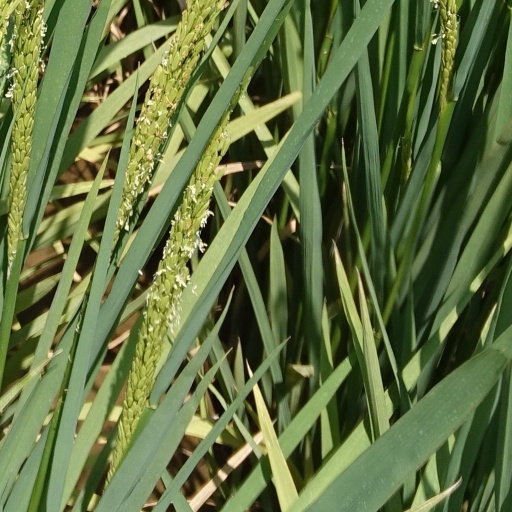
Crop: rice